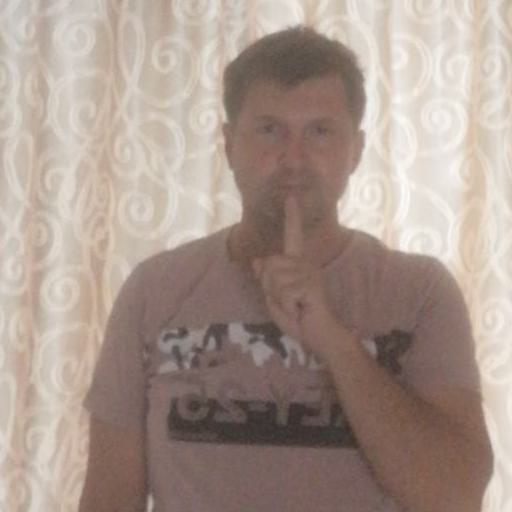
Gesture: mute